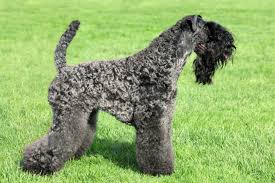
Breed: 229-n000087-Kerry_blue_terrier